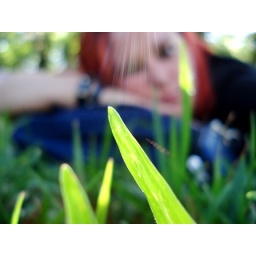
On registration day the whole building I take lessons in had a wonderful wet grass smell...Here's to a good semester!